CB Bears

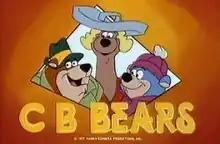
Title card

CB Bears is an American animated television series produced by Hanna-Barbera Productions, which aired on NBC from September 10 to December 3, 1977.